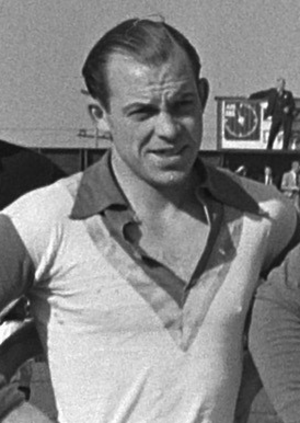
Cor van der Hoeven, né le 12 mai 1921 à Amsterdam et mort le 1ᵉʳ février 2017 dans sa ville natale, est un footballeur international néerlandais qui évolue au poste de milieu de terrain.